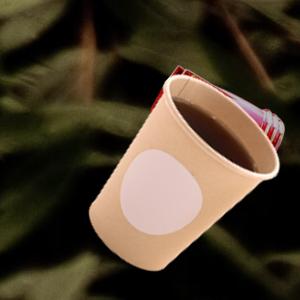
Label: cups